Melle van Gemerden

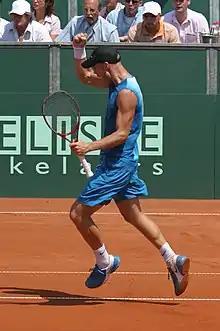

Melle van Gemerden (born 9 May 1979) is a former professional tennis player from the Netherlands. He peaked his career as ATP singles world ranking as nr. 100 by June, 2006, maintaining it for a month.